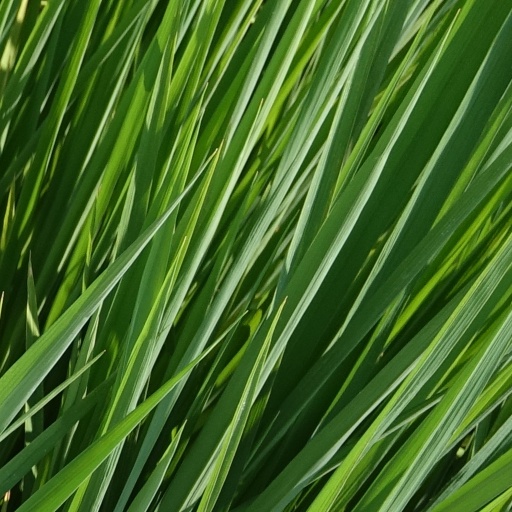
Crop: rice